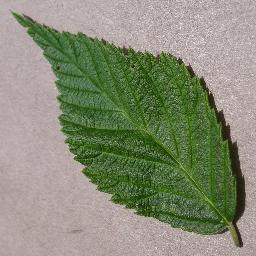
Label: Raspberry___healthy